Albert Cohen (mathematician)

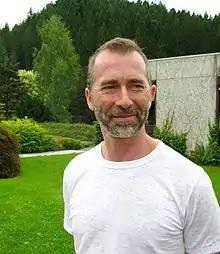
Albert Cohen

Albert Cohen (born 29 June 1965 in Paris) is a French mathematician, specializing in approximation theory, numerical analysis, and digital signal processing.